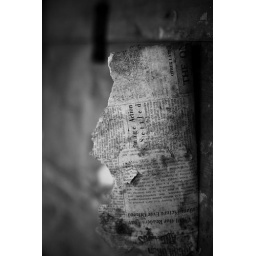
a piece of an old newspaper i found on the wall of an abandoned house in the valley.